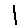
Label: 1